Burpee (exercise)

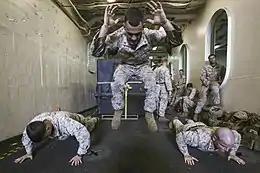
Marines do burpees aboard in 2016

The burpee, a squat thrust with an additional stand between repetitions, is a full body exercise used in strength training. The movement itself is primarily an anaerobic exercise, but when done in succession over a longer period can be utilized as an aerobic exercise.